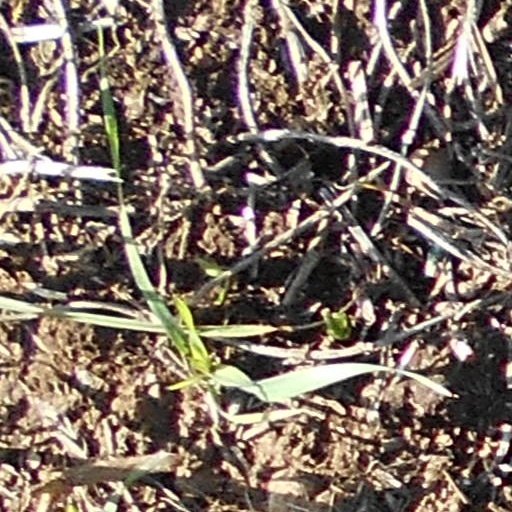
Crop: wheat